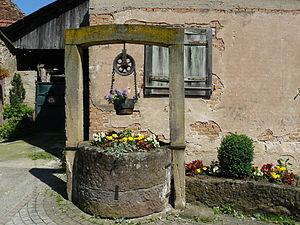
Ancien puits
Niedernai est une commune française située dans le département du Bas-Rhin, en région Grand Est.